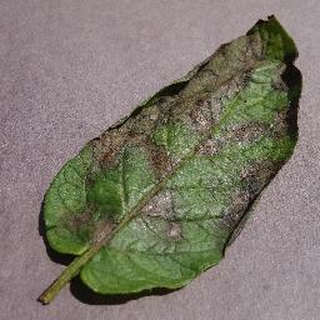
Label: potato_late_blight